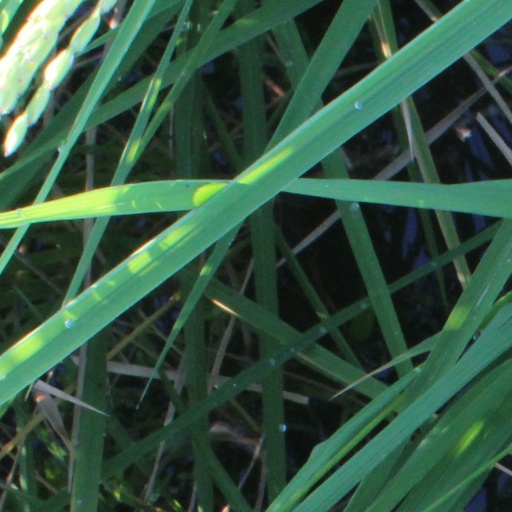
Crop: rice